Dimitrije T. Leko

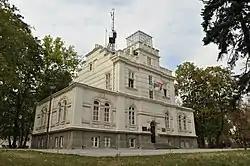
Astronomical Observatory and Meteorological Observatory of Belgrade University.

Leko was also a very harsh critic of the urban development of Belgrade. He was often labelled as "too provocative" and "revolutionary" in his criticism of urbanism in Belgrade, and some of the problems he addressed, such as the problem of the regulation of the Terazije Terrace and the banks of the Sava River, still remain unsolved.